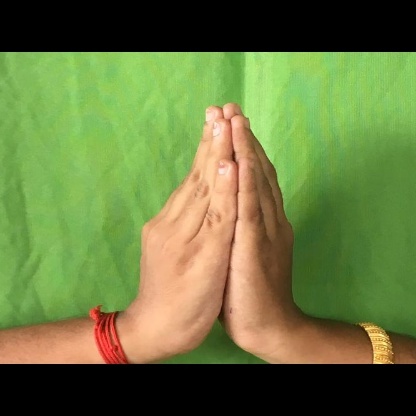
Mudra: Anjali